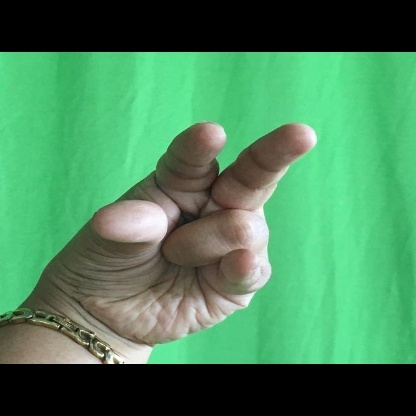
Mudra: Kangulam